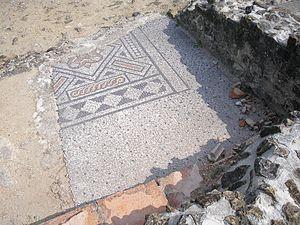
Mosaïque restituée de la maison au Grand Péristyle à Vieux-la-Romaine (Calvados, Normandie, France). La destruction de la mosaïque en 330-340 pour le passage du cardo est visible.
La Maison au grand péristyle ou de manière erronée Villa au grand péristyle, aussi appelée domus du bas de Vieux, est une domus gallo-romaine du site archéologique de Vieux-la-Romaine, l'antique Aregenua, située à environ 15 km au sud de Caen.